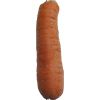
Label: carrot